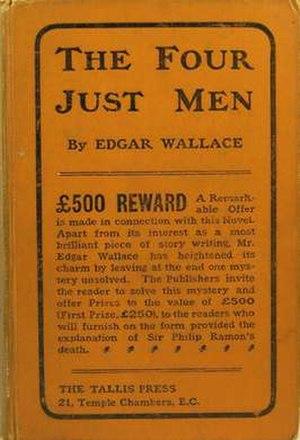
Les Quatre Justiciers — The Four Just Men dans l'édition originale britannique— est un roman policier britannique d'Edgar Wallace, publié en 1905.